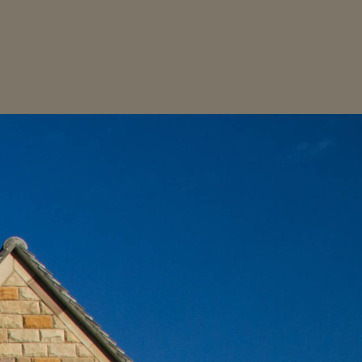
Material: sky